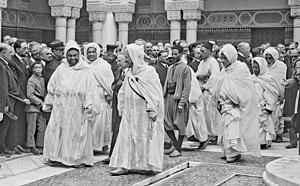
Title
Cette page concerne l'année 1926 du calendrier grégorien.